Lucia Fairchild Fuller

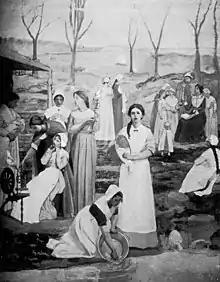
"The Women of Plymouth" ca. 1893. Oil on canvas, 132 x 144 in. Exhibited at the World's Columbian Exposition, Chicago, IL, 1893, Woman's Building. Blow-Me-Down Grange, Plainfield, NH.

An 1890 self-portrait demonstrates Fairchild's artistic abilities at age 18. She also did a portrait of her brother Blair Fairchild at the piano in 1891. Fairchild intended initially to paint murals, and was commissioned in 1893 to do one of six individual murals for the Woman's Building at the World's Columbian Exposition in Chicago, along with Lydia Emmet, Mary Cassatt, and Mary Fairchild MacMonnies. Her chosen subject was female New England settlers, and was titled "The Women of Plymouth." It was considered a significant commission.